Wisconsin Pavilion

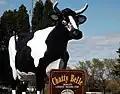
Chatty Belle

Wilcox initially wanted to obtain local support to reassemble the rotunda in Boscobel. However, there was little interest in converting the building to a tourist center or an event venue. Wilcox decided to place the rotunda for sale. Under the conditions that he laid out, the buyer had to keep the pavilion in Wisconsin, and the buyer needed to allow Wilcox to help reassemble the structure. Wilcox rejected several offers for the pavilion, including one offer of $8,000 for the mosaic-tile murals at the rotunda's base. Thirty people submitted bids for the rotunda, though Wilcox recalled that most of the offers came from out of state. Howard Sturtz (the head of Central Wisconsin Broadcasting), along with his partner J. Wayne Grap, bought the structure in November 1965 for $41,000. Central Wisconsin Broadcasting bought a site along U.S. Route 10 from Harold Trewarhta, with plans to reconstruct the pavilion there. The site, opposite the Clark County Fairground in Neillsville, was selected because of its proximity to a dance hall that Sturtz ran. The site was also higher than the surrounding land.